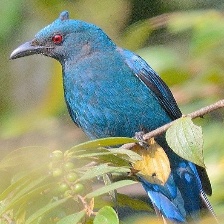
Species: FAIRY BLUEBIRD
Scientific name: IRENA